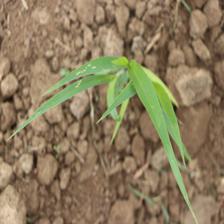
Label: Sorghum